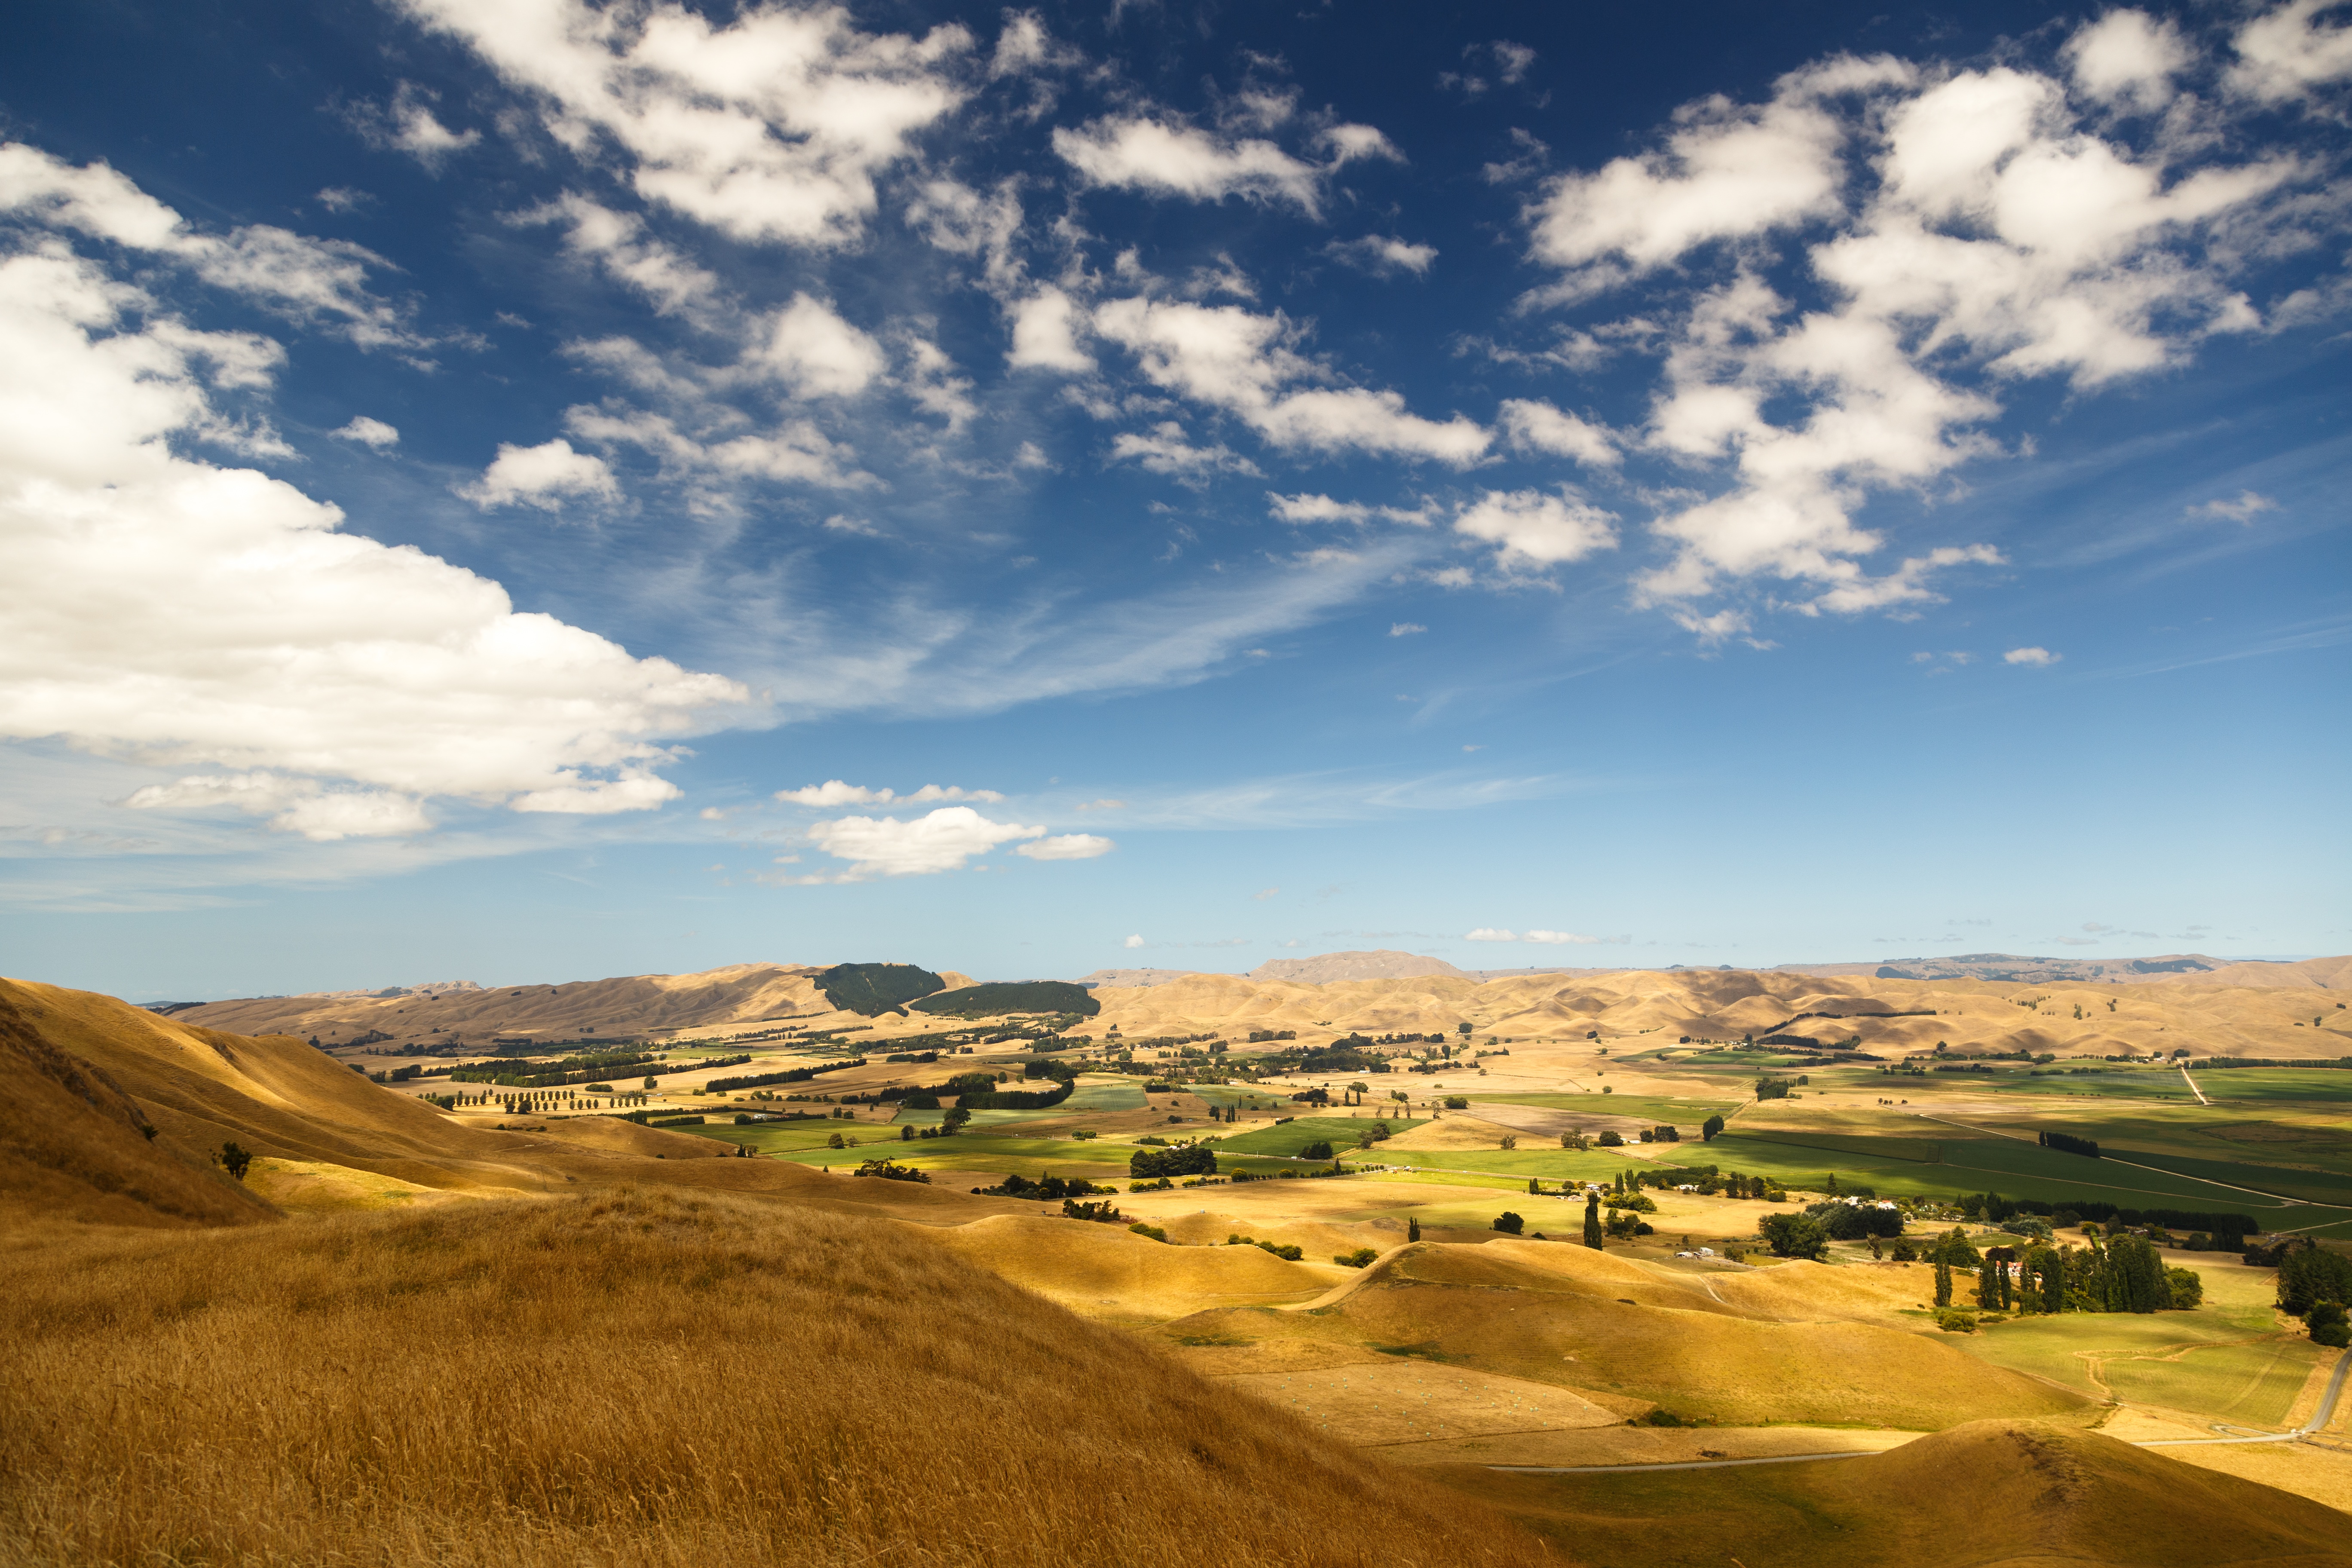
landscape, nature, grass, horizon, mountain, cloud, sky, field, prairie, sunlight, morning, hill, valley, agriculture, plain, hills, clouds, fields, grassland, badlands, plateau, steppe, rural area, natural environment, geographical feature, mountainous landforms